Ancient Roman pottery

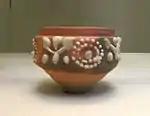
A cup, 65 mm high, made at Aswan, Egypt, in the 1st–2nd century AD, and decorated with barbotine patterns

Some of the shapes of Arretine plain wares were quite closely copied in the later 1st century BC and early 1st century AD in a class of pottery made in north-east Gaul and known as Gallo-Belgic ware. Many of these plates and dishes in red-slipped (') and black-slipped (') fabrics bear potters' stamps. Other fine, thin-walled flagons, drinking beakers, bowls and dishes were made locally in most regions of the Roman Empire, including frontier provinces such as Britain: for example, Romano-British 'colour-coated' (slipped) wares made at Colchester and in the Nene Valley belong to that classification. Several of the pots to the right of the group photograph in the lead section of this article are Nene Valley wares, including the large black beaker decorated with a lively hunting scene of hounds and hares in the barbotine technique. Many decorative techniques were used to beautify pottery tableware, including the use of coloured slips, painting, and various textured surfaces. Painted decoration did not, however, continue the Greek and Etruscan traditions as a specialised technique used for elaborate luxury tablewares, though simpler painted designs do appear on many pottery types, both coarse and fine, throughout the Empire. The dividing lines between 'fine' and 'coarse' wares, or tablewares and cooking wares, become a little blurred in the case of some of the local, provincial products, because pottery is often multi-purpose.